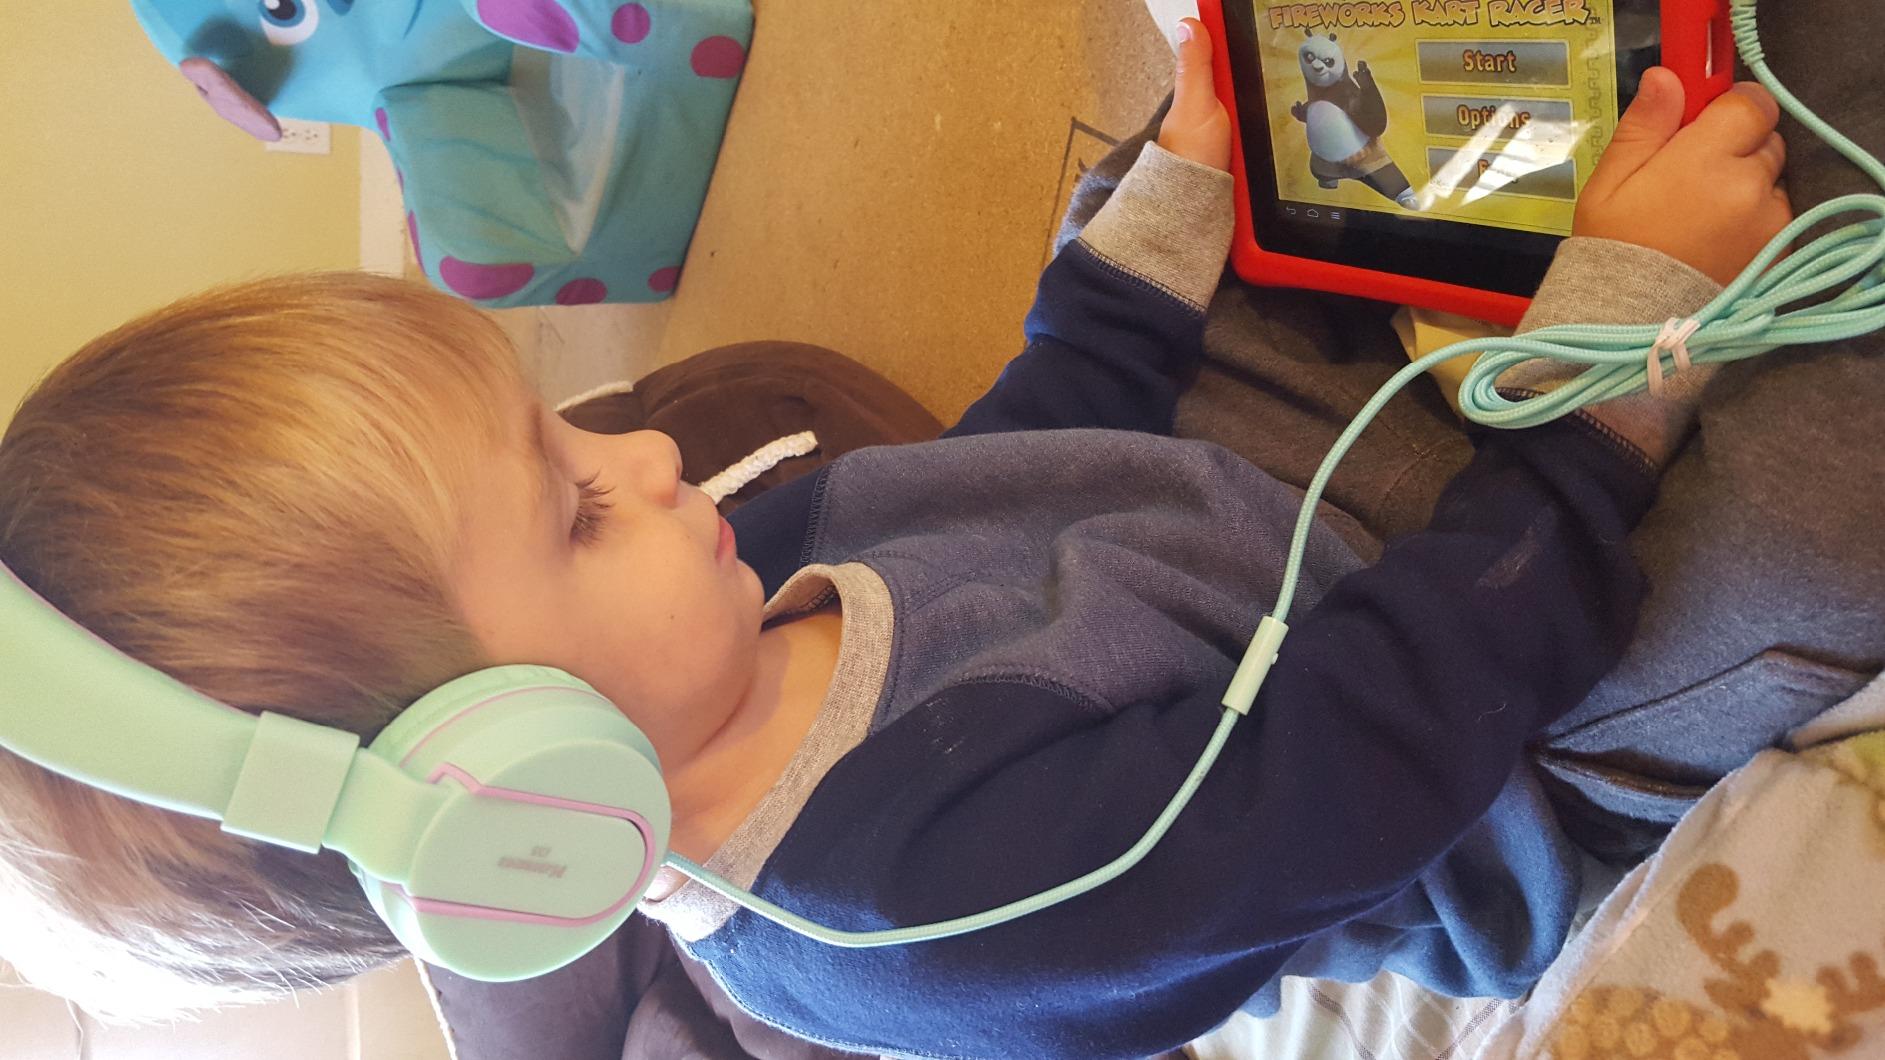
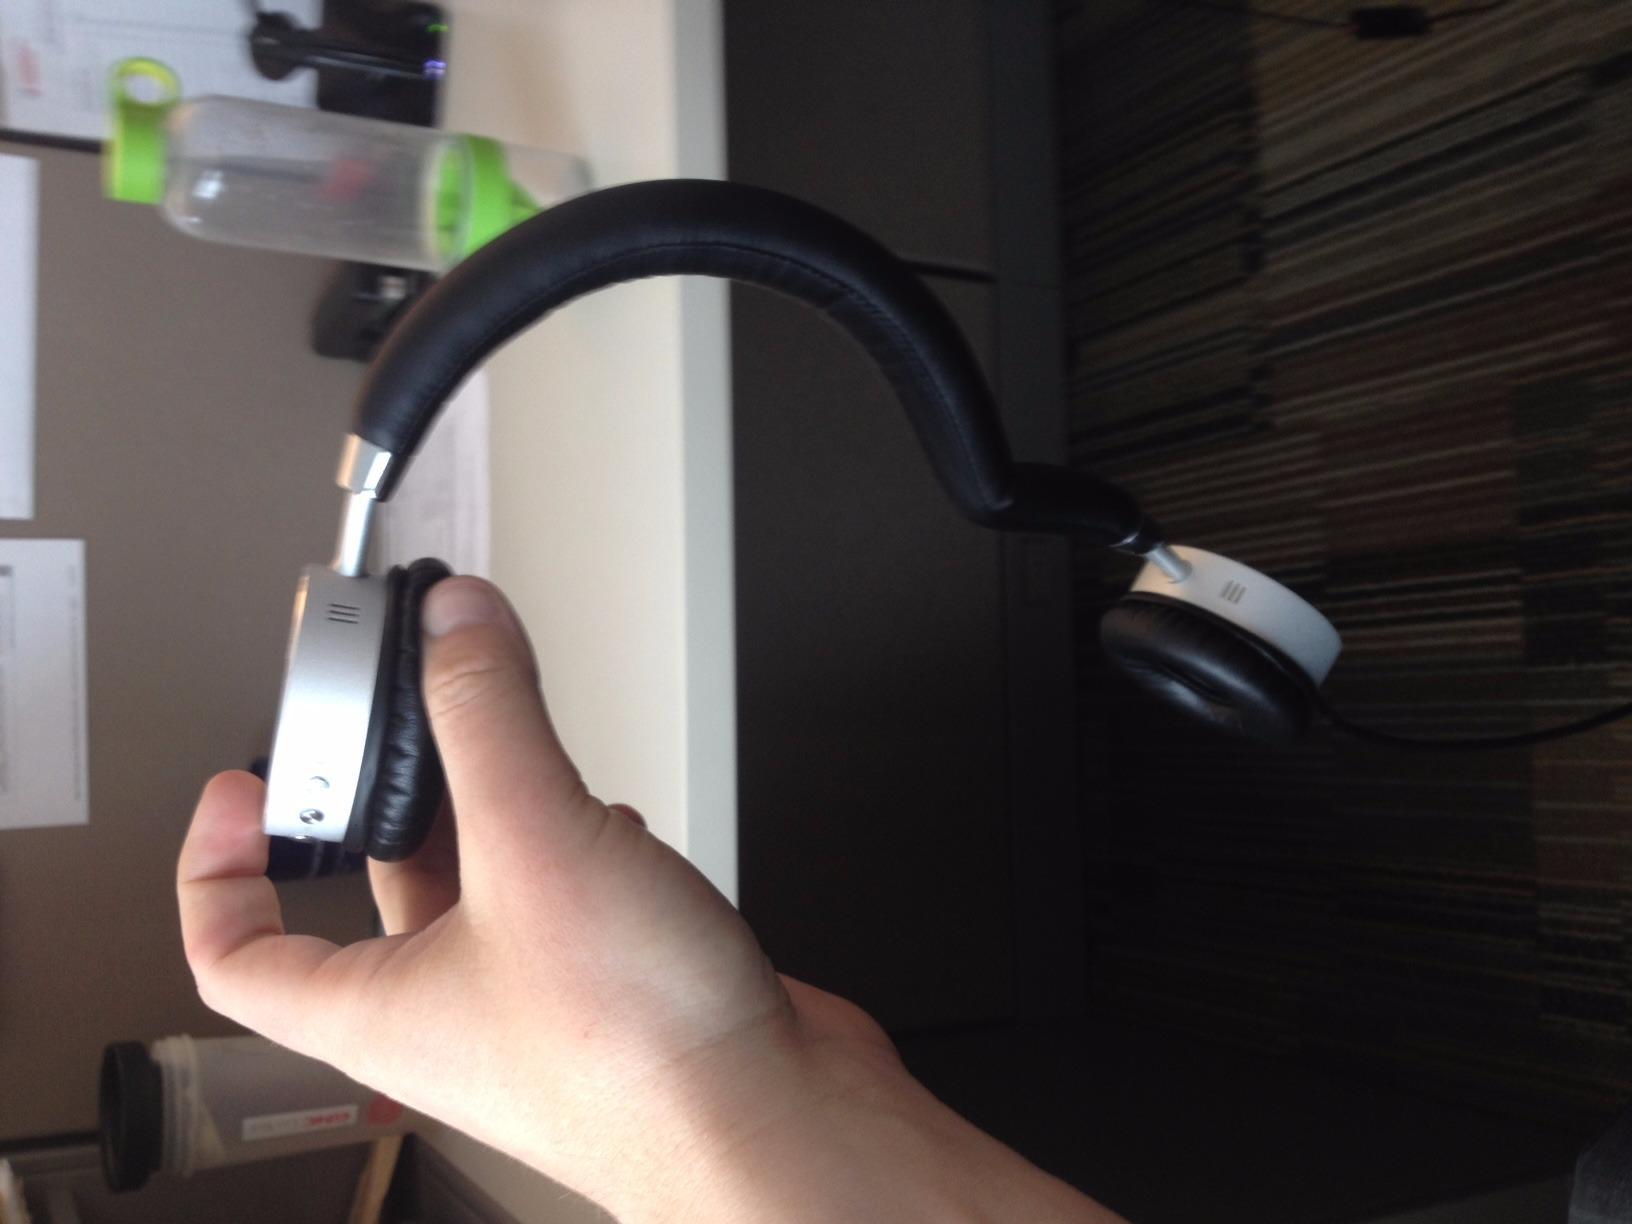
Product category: headphones
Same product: no